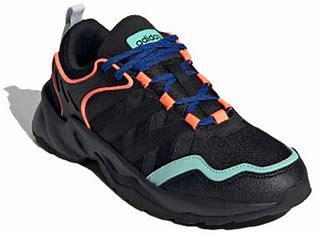
Brand: adidas
Model: neo Adidas NEO 20 20 FX